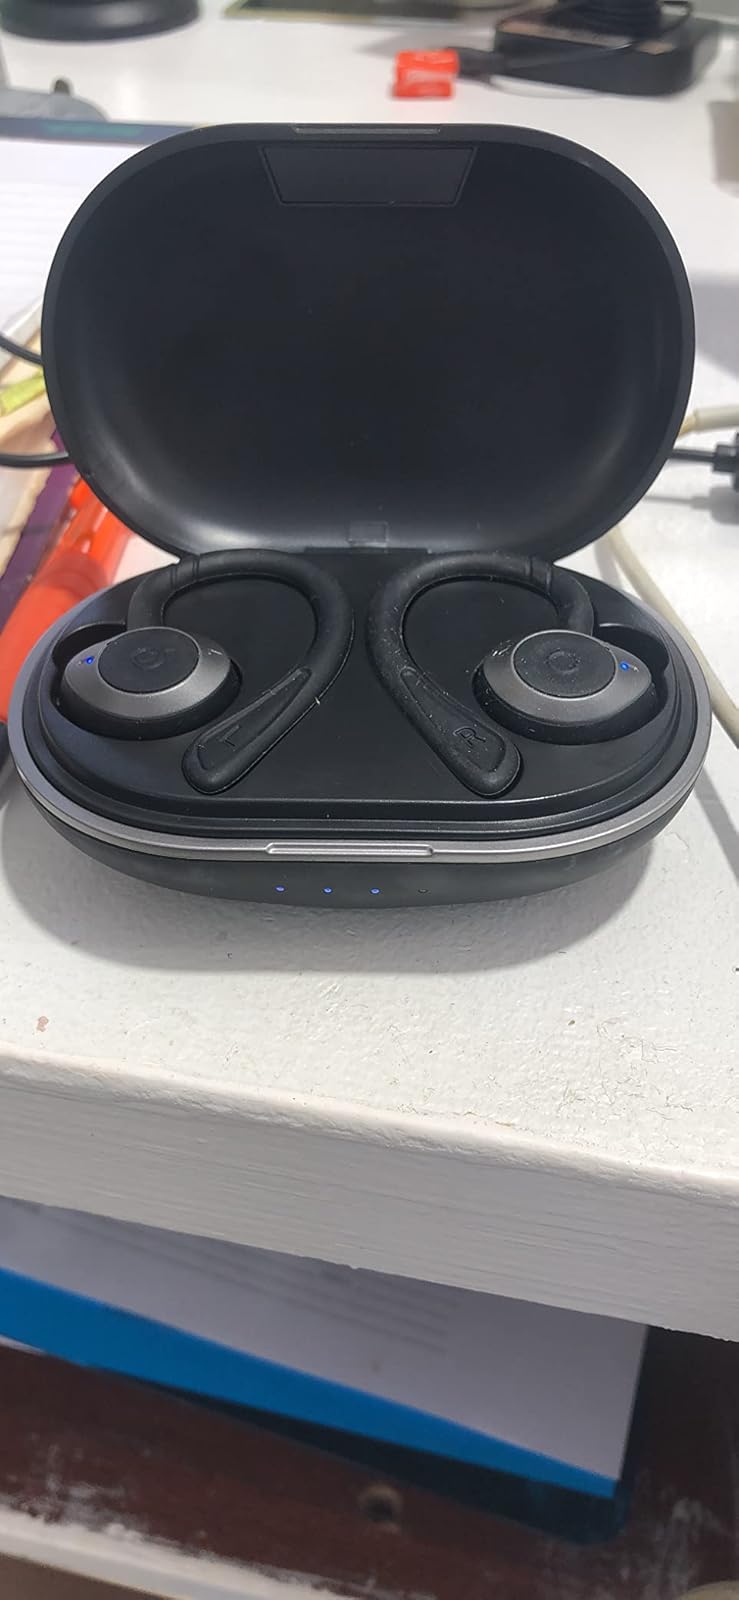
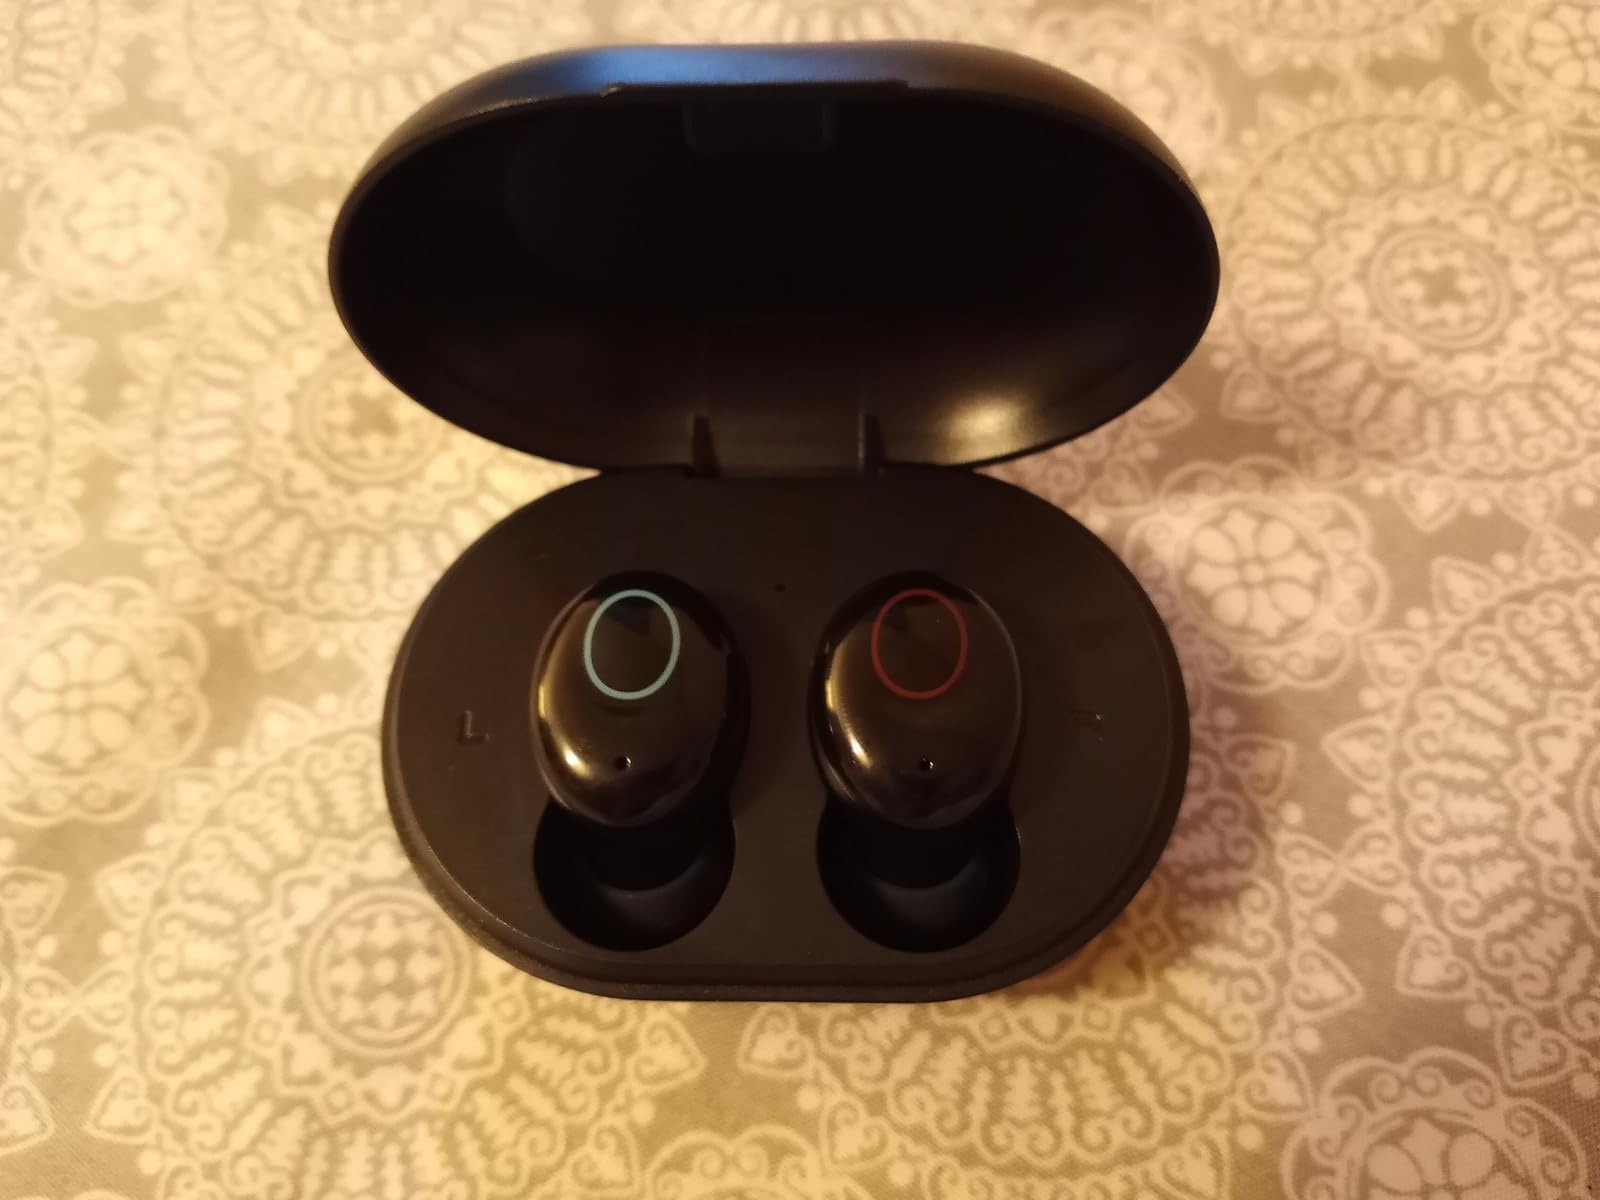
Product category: earbuds
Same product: no